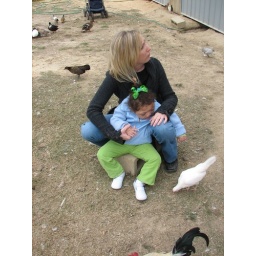
Farm in tuscumbia -Marcus on field trip and pizza for lunch